Healthcare in New York (state)

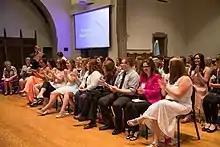
A nurse pinning ceremony at Nazareth College. Nurses represent a majority of rural public health workers.

New York State relies on a county-based system for delivery of public health services. The New York State Department of Health promotes the prevention and control of disease, environmental health, healthy lifestyles, and emergency preparedness and response; supervises local health boards; oversees reporting and vital records; conducts surveillance of hospitals; does research at the Wadsworth Center; and administers several other health insurance programs and institutions. 58 local health departments offer core services including assessing community health, disease control and prevention, family health, and health education; 37 localities provide environmental health services, while the other 21 rely on the state's Department of Health.